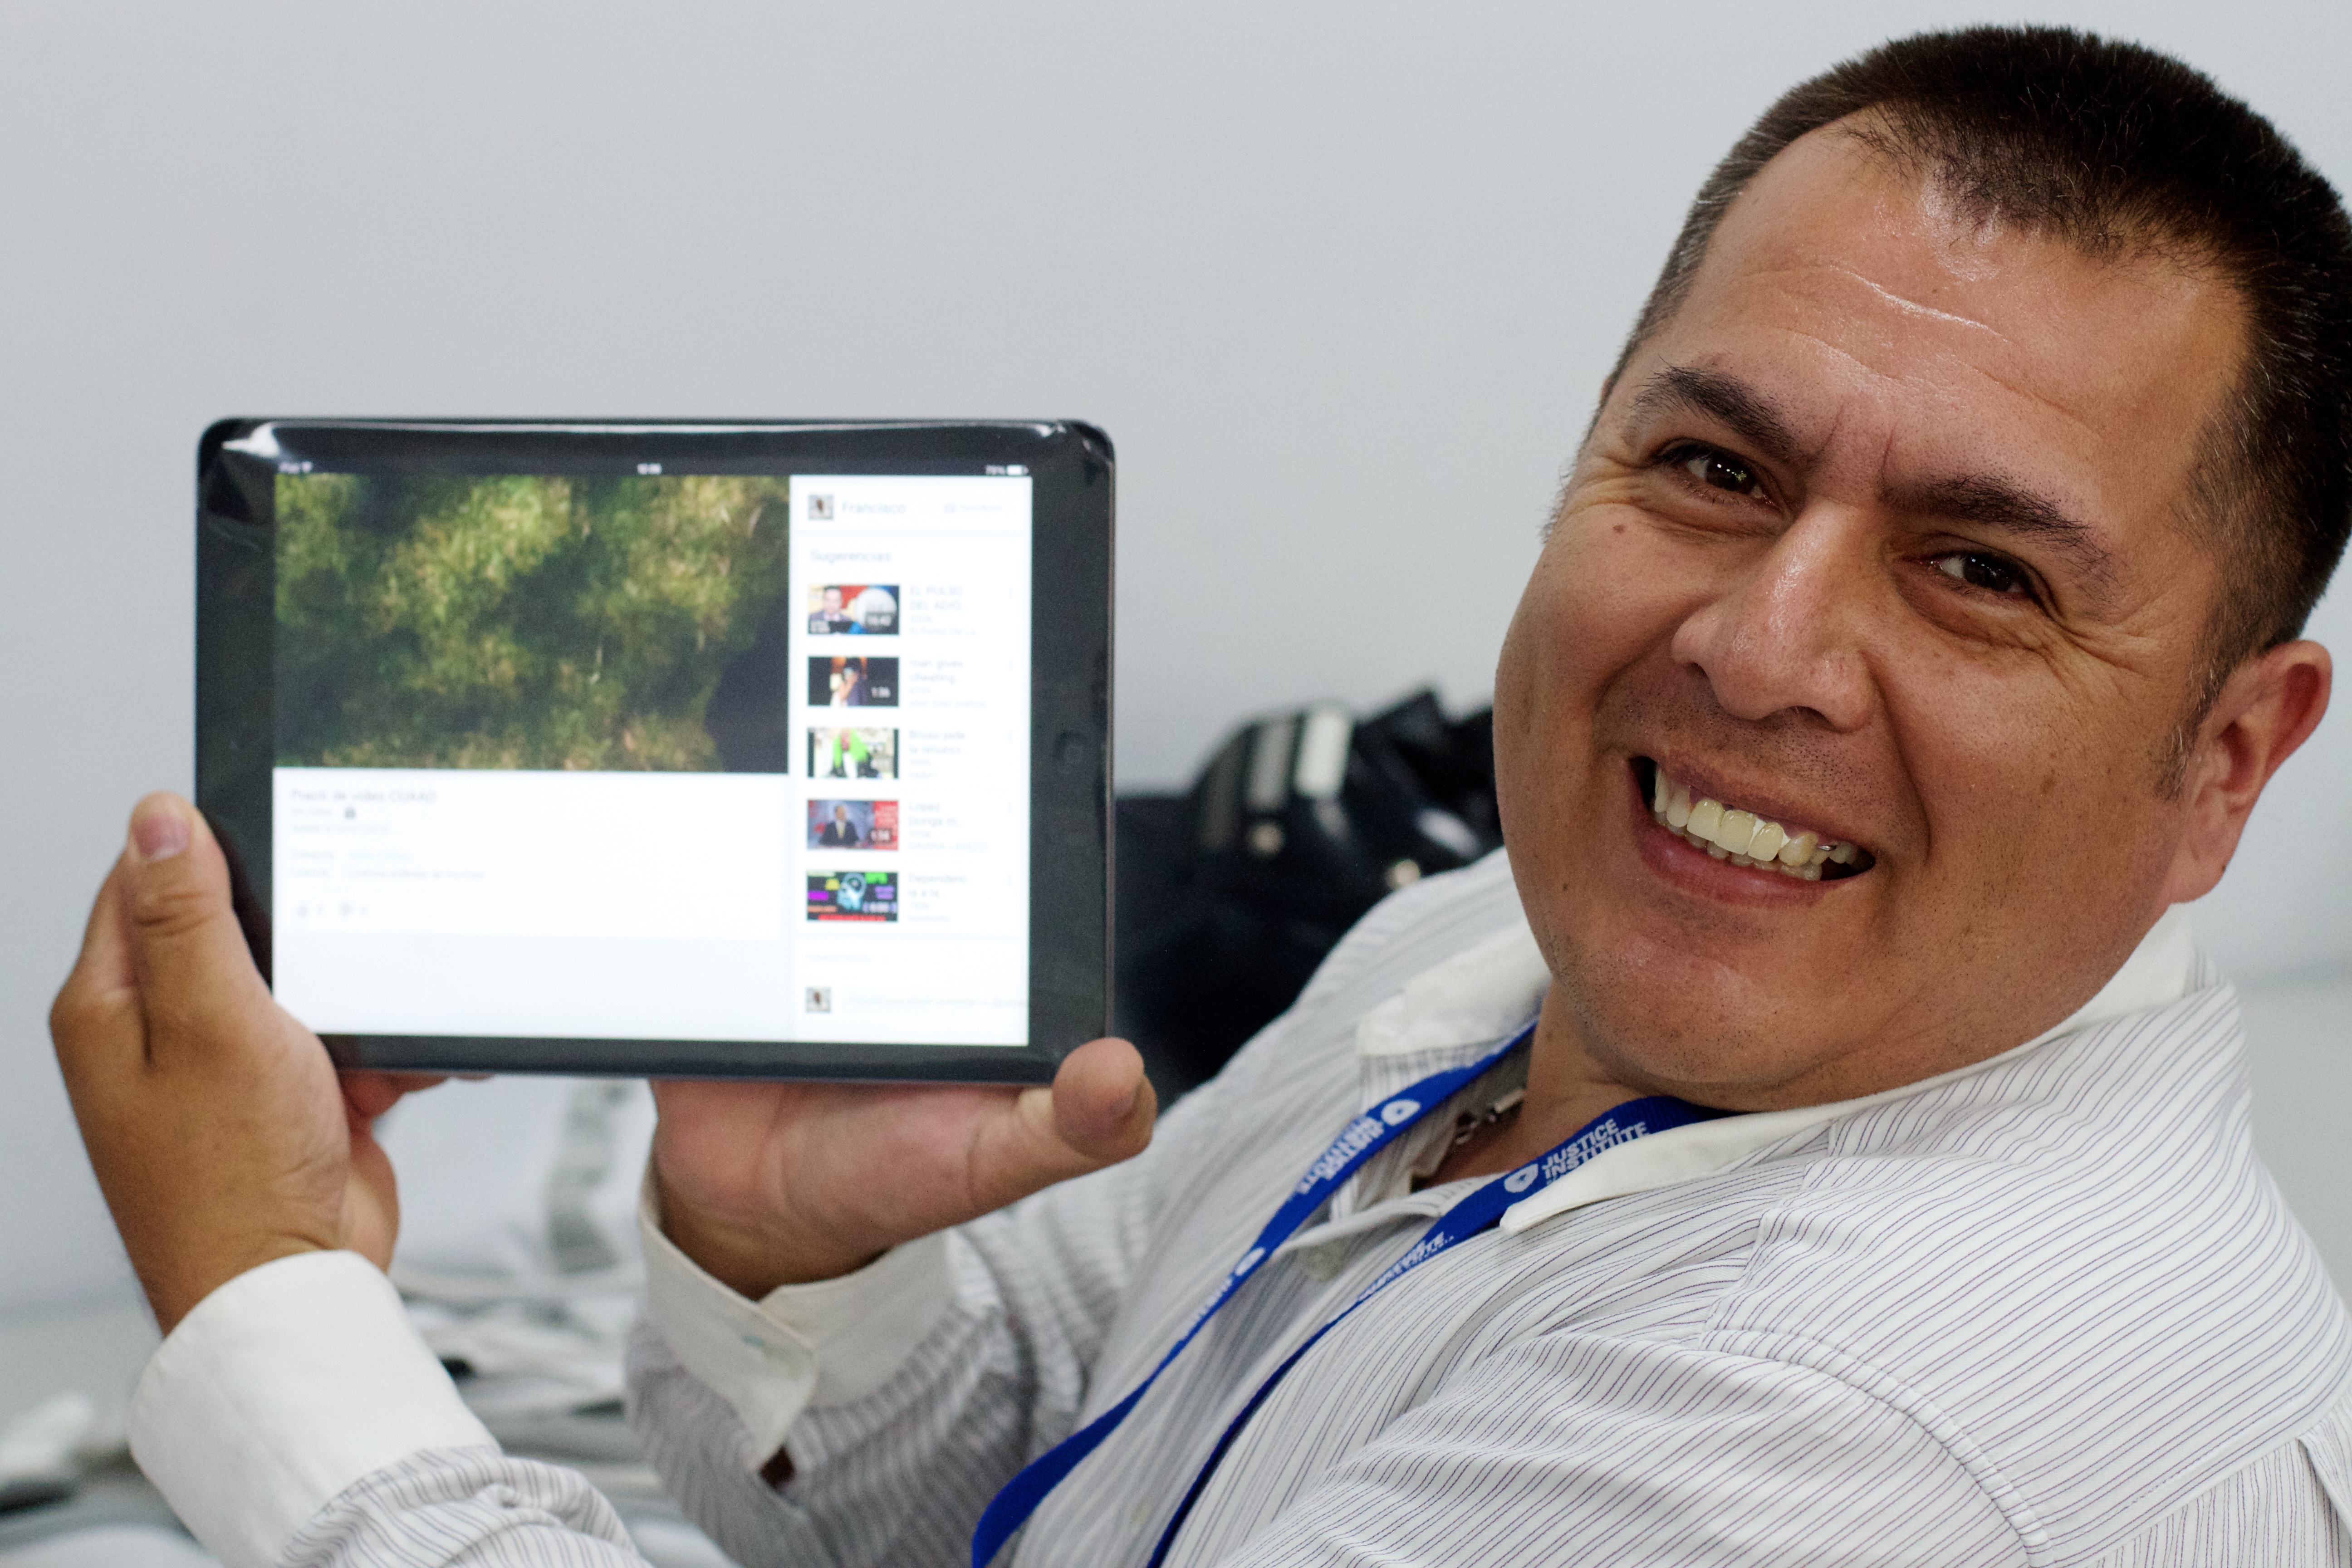
person, professional, udgagora, general practitioner